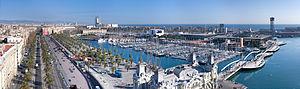
Barcelone (Catalogne, Espagne). Vue panoramique du Vieux Port (Port Vell), prise du haut de la colonne Christophe Colomb.
La 15ᵉ édition des Championnats du monde de natation se déroule du 19 juillet au 4 août 2013 à Barcelone, en Espagne. Le nom officiel de la compétition, en anglais, est « XVth FINA World Championships ».
Le Port Vell, toponyme catalan signifiant en français « vieux port », est le port historique de Barcelone. Il sépare le quartier gothique de La Barceloneta. On y accède soit par La Rambla, soit par la Via Laietana.